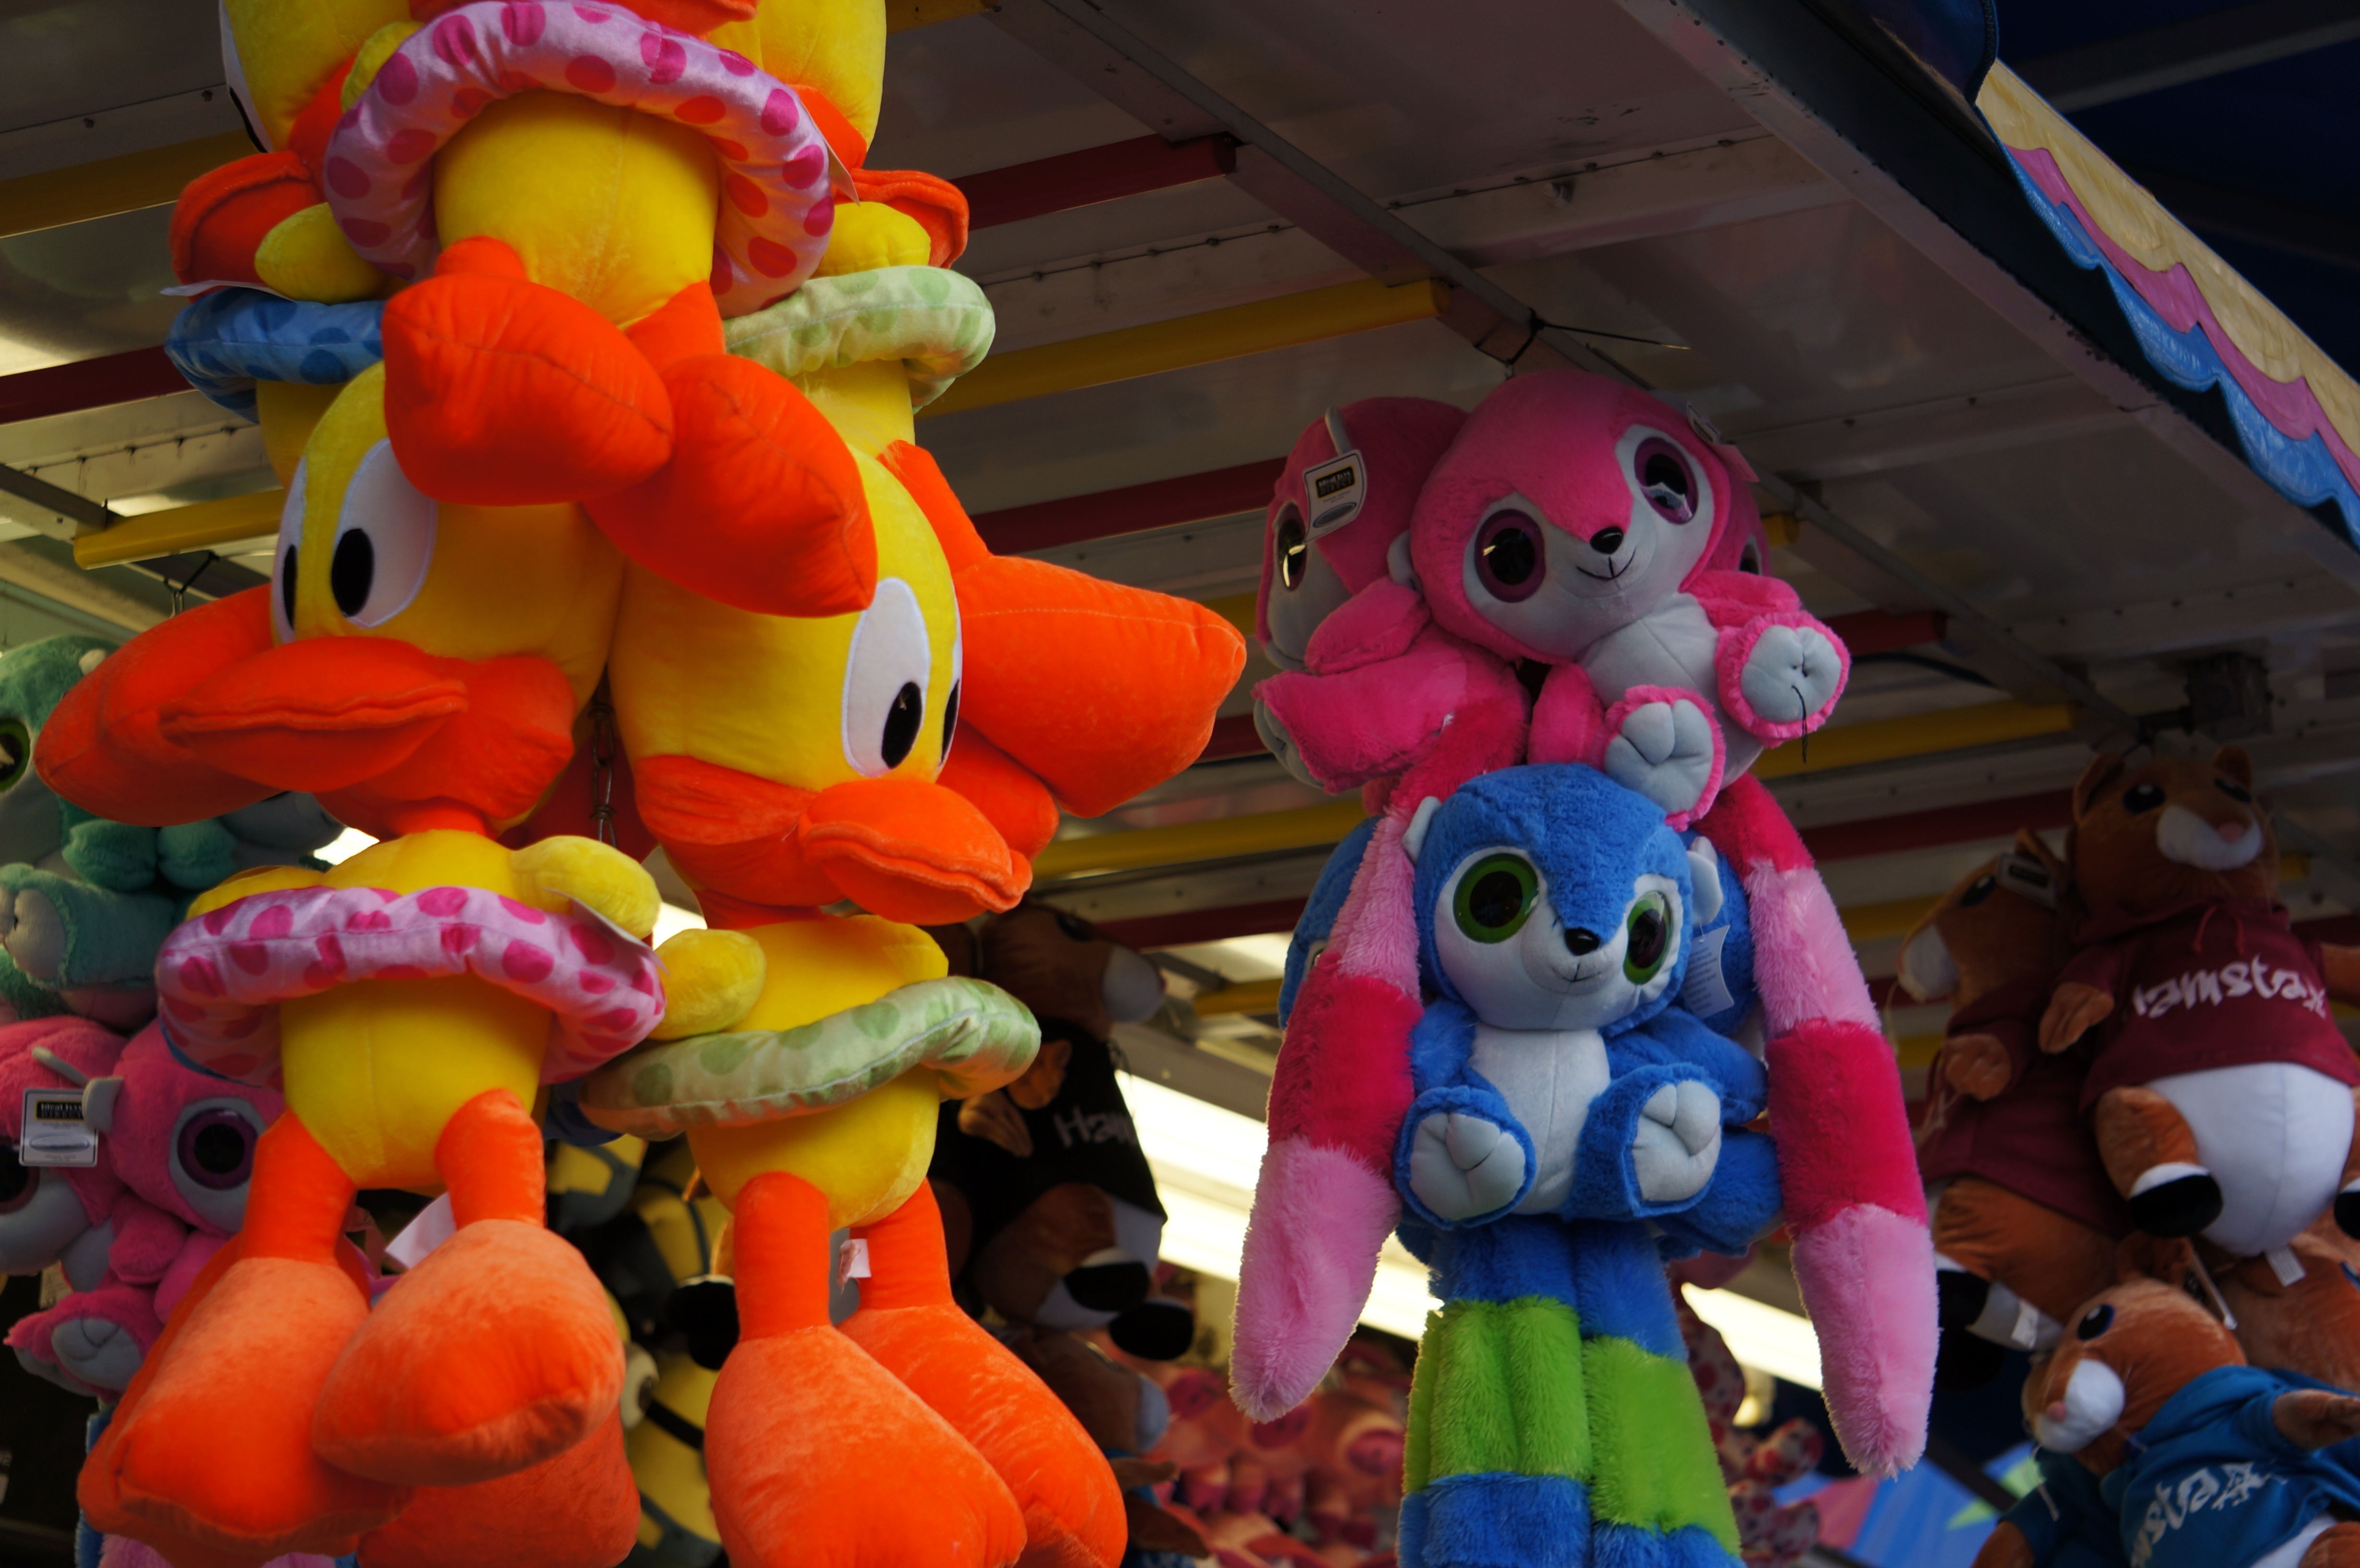
game, play, celebration, carnival, color, park, colorful, toy, fairground, festival, fun, duck, amusement, stuffed animal, midway, fair, luck, entertainment, win, winning, prizes, prize, state fair, midway game, midway games